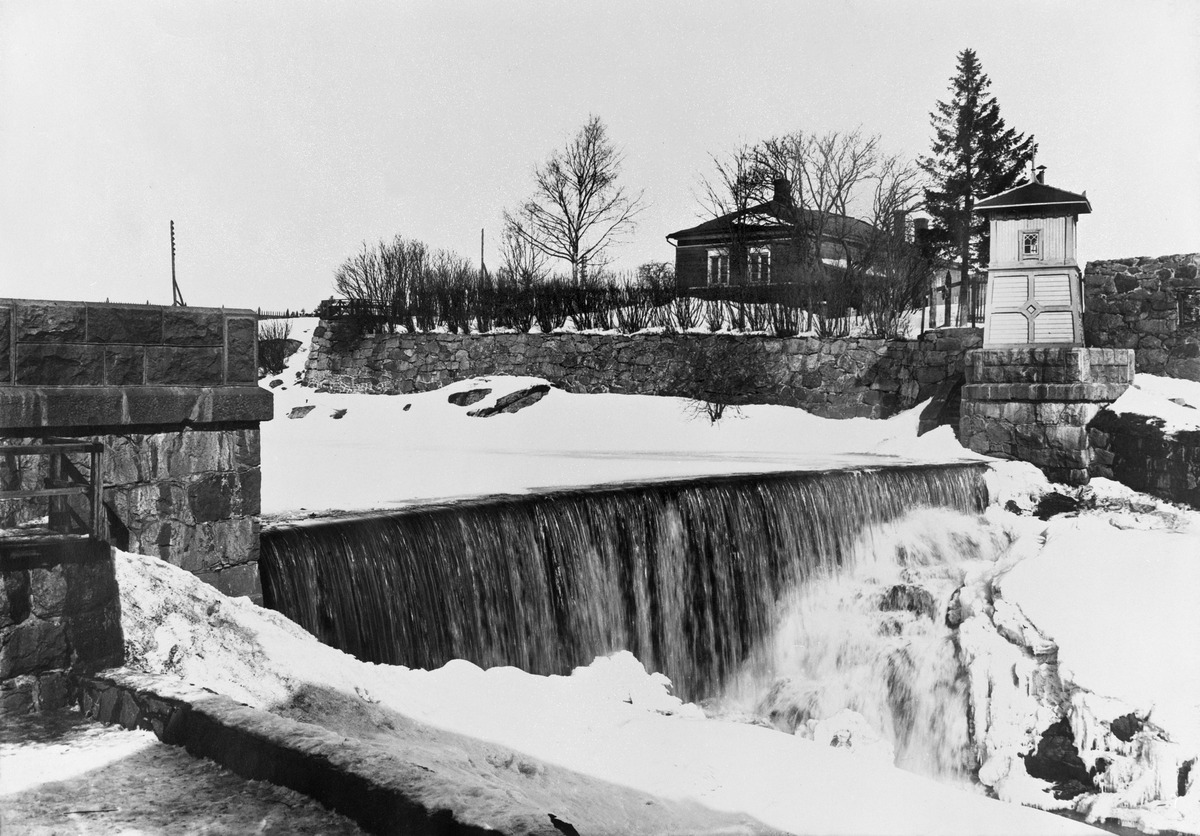
Vantaanjoki, Vanhankaupunginkoski
sisällön kuvaus: Vantaanjoki, Vanhankaupunginkoski. mustavalkoinen
Kuvaaja: Bergius, E.A., valokuvaaja
Ajankohta: kuvausaika 1904 -1905
Paikka: Suomi, Uusimaa, Helsinki, Vanhakaupunki Helsinki, Helsinki
Aiheet: kosket, talvi, puurakennukset, kivirakenteet